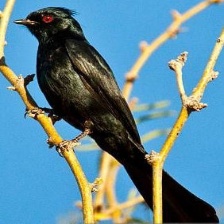
Species: PHAINOPEPLA
Scientific name: PHAINOPEPLA NITENS